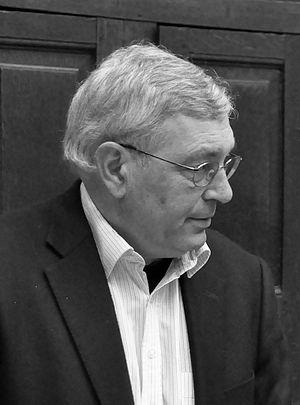
L'historien belge Ludo Valcke (né à Bruges en 1947)